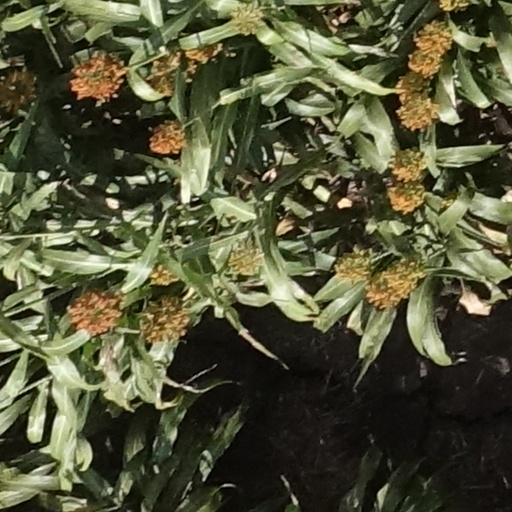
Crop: sorghum